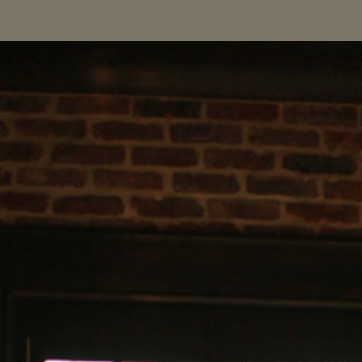
Material: brick